Ann VanderMeer

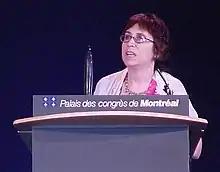
Ann VanderMeer accepting the Hugo Award (August 2009)

Ann VanderMeer (née Kennedy) is an American publisher and editor, and the second female editor of the horror magazine "Weird Tales". She is the founder of Buzzcity Press.